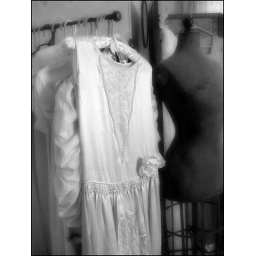
the dress in a soft place in black and white